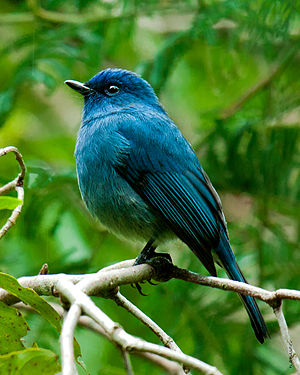
Nilgiri irfluesnapper
Nilgiri irfluesnapper er en spurvefugl, der lever i sydvestlige Indien.